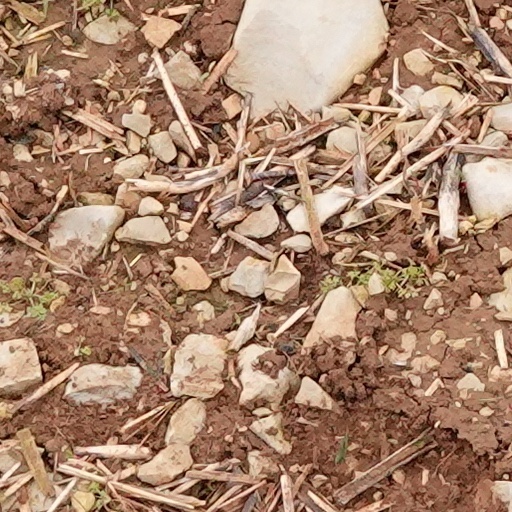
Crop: wheat